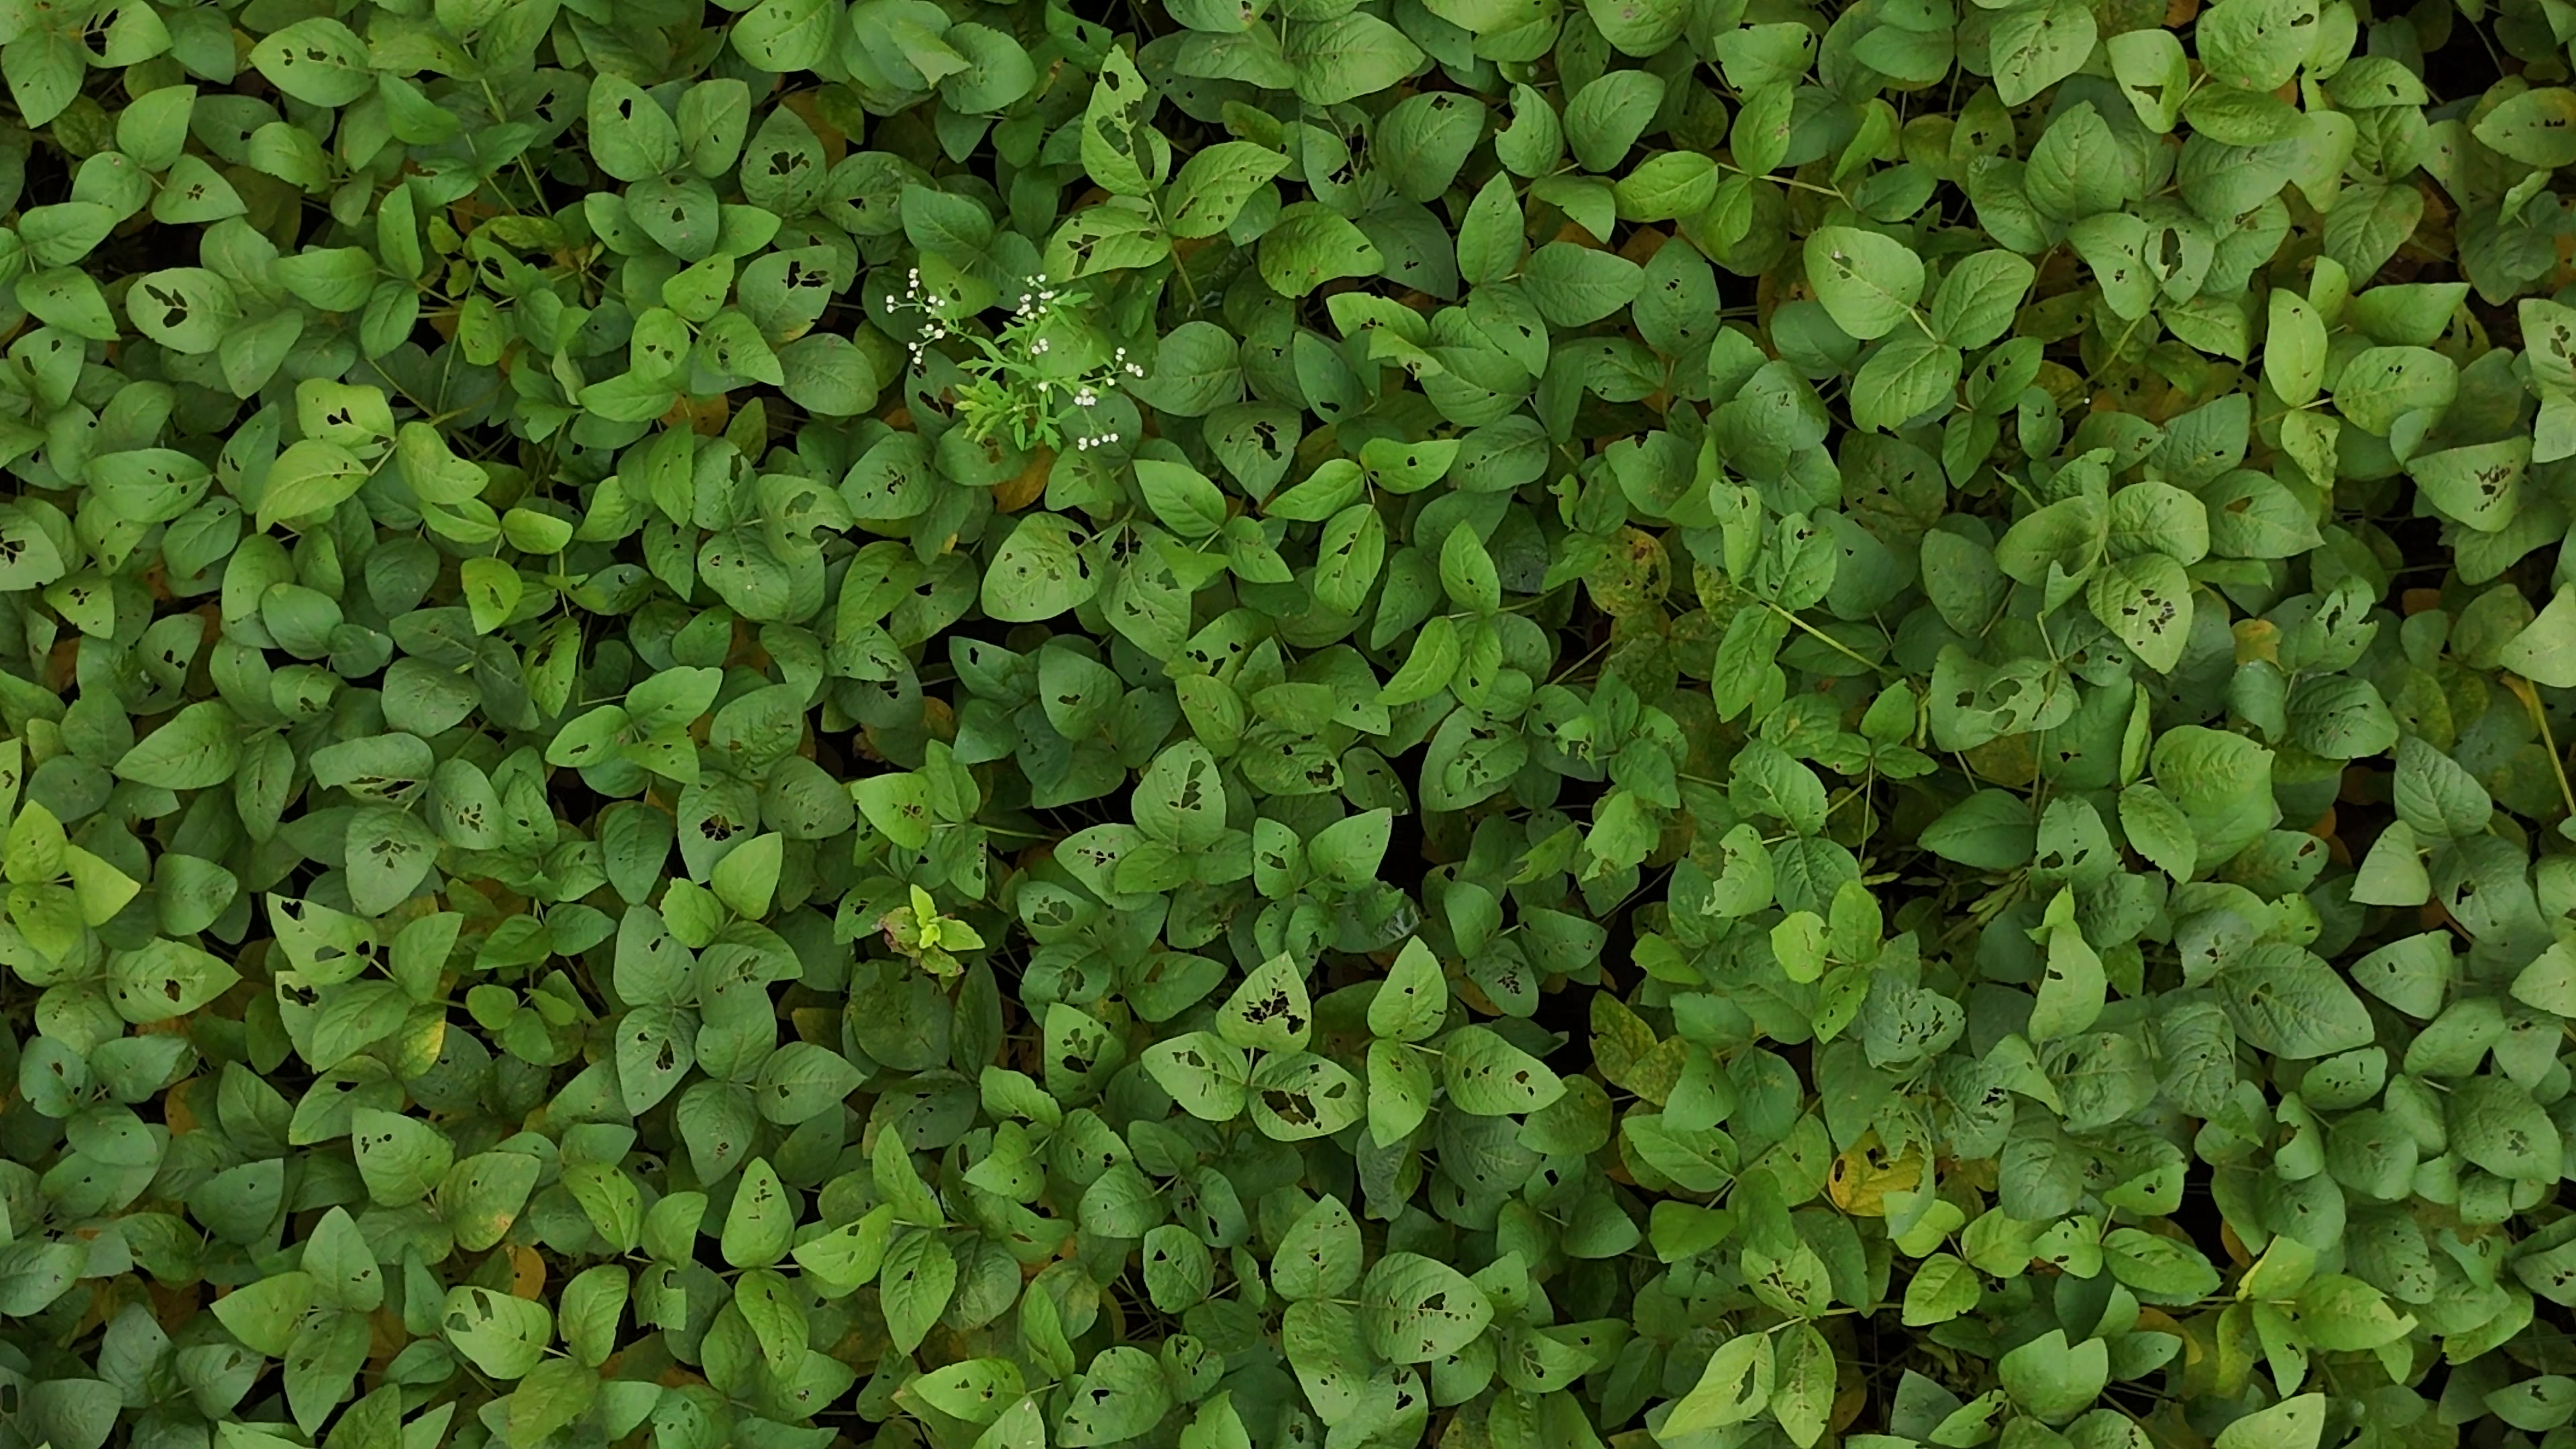
Label: Mosaic